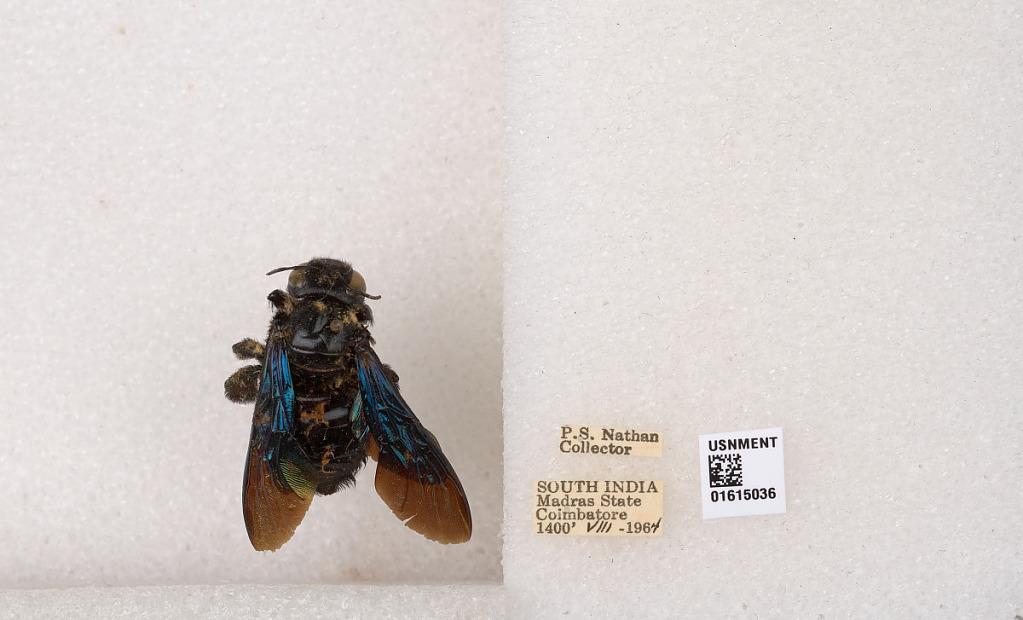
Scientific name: Xylocopa (Biluna) auripennis auripennis Lepeletier
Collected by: P. Nathan
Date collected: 1964-8-1
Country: India
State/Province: Tamil Nadu
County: Coimbatore
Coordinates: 10.9955, 76.9034